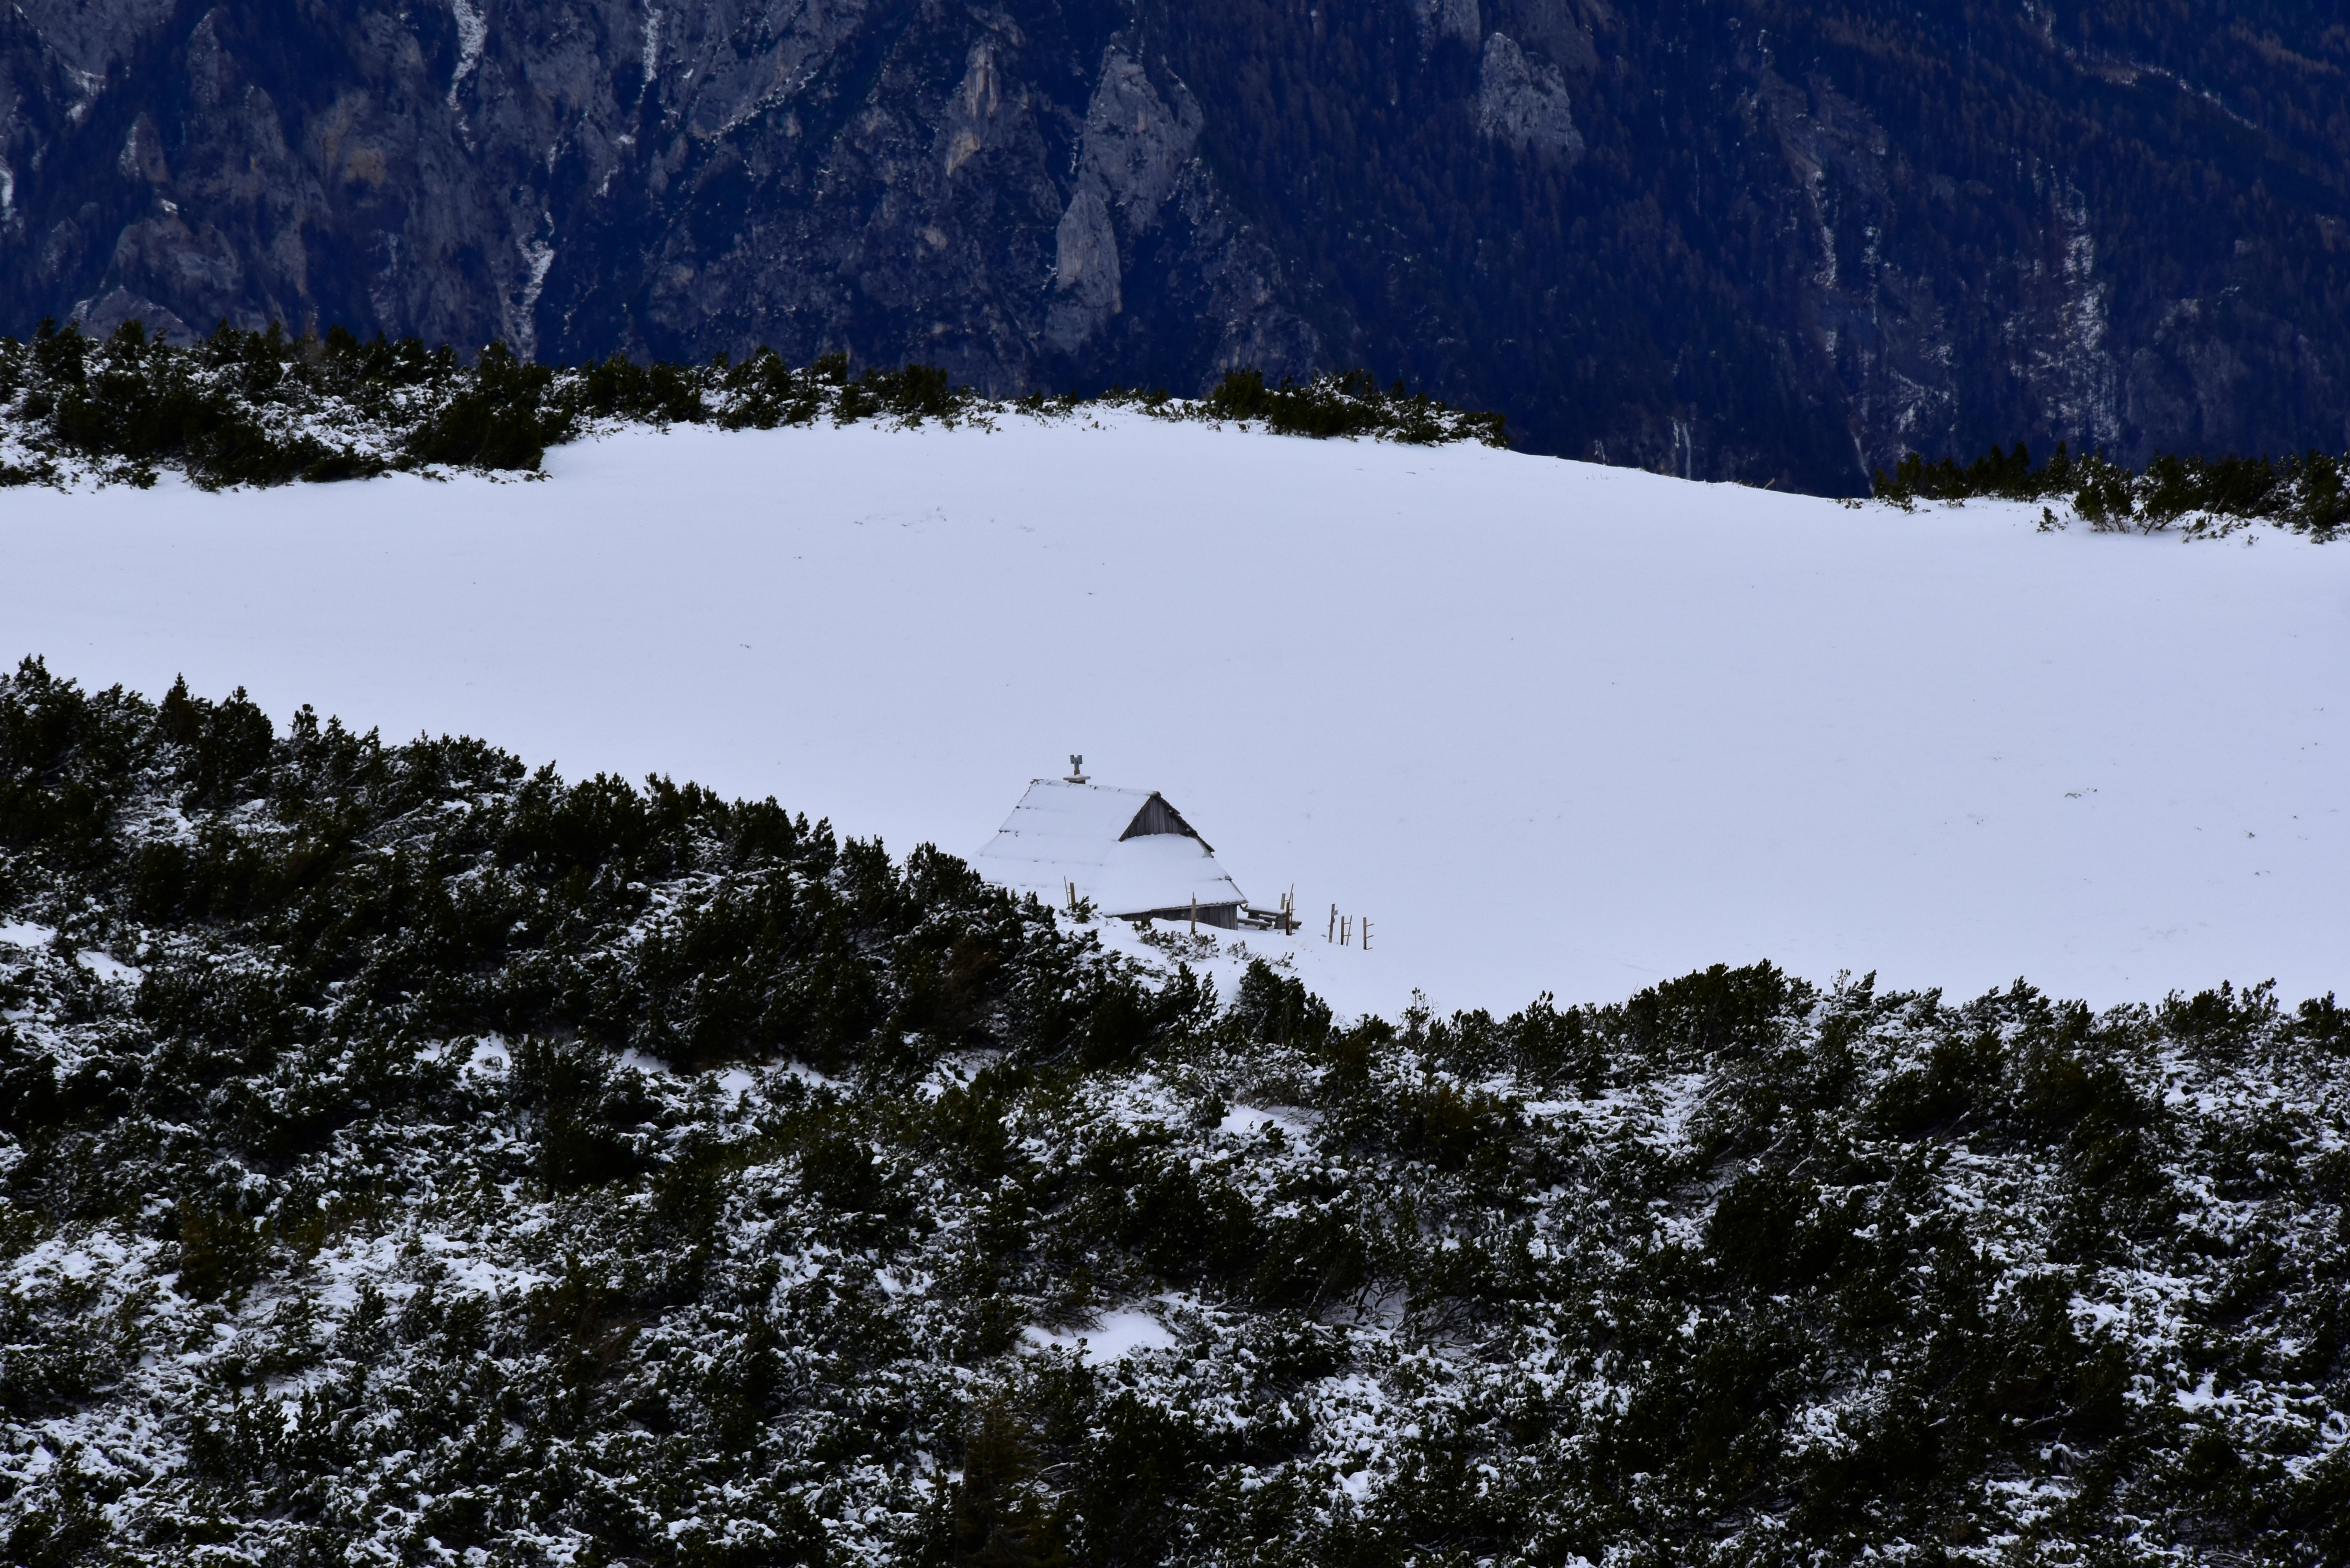
tree, nature, wilderness, mountain, snow, winter, lake, mountain range, ice, weather, season, ridge, summit, tundra, mountainous landforms, geological phenomenon